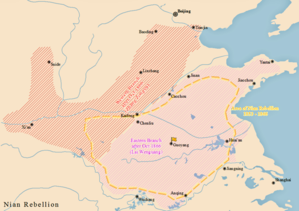
La Révolte des Nian, appelée aussi parfois Révolte des Nien est une révolte armée qui a lieu dans le nord de la Chine de 1851 à 1868, donc contemporaine de la grande Révolte des Taiping en Chine du sud. La révolte ne réussit pas à renverser la dynastie Qing, mais elle cause des pertes humaines et une immense dévastation sur le plan économique qui, à long terme, vont mener à l'effondrement du régime en 1912.